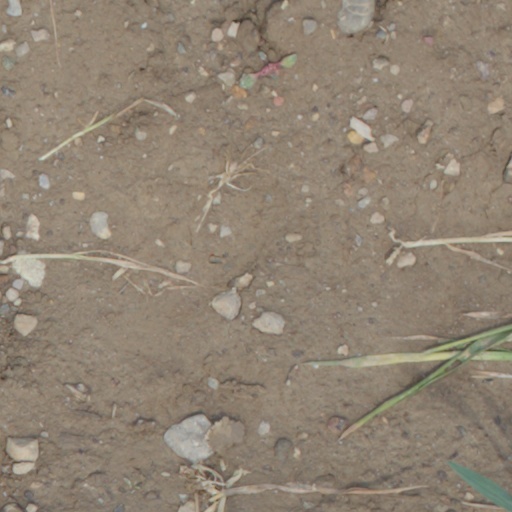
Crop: wheat